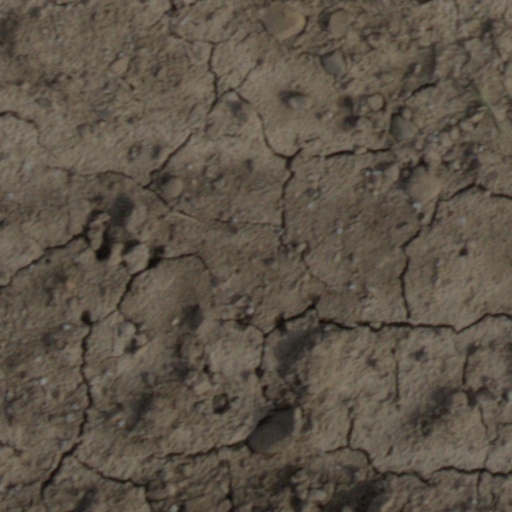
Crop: wheat